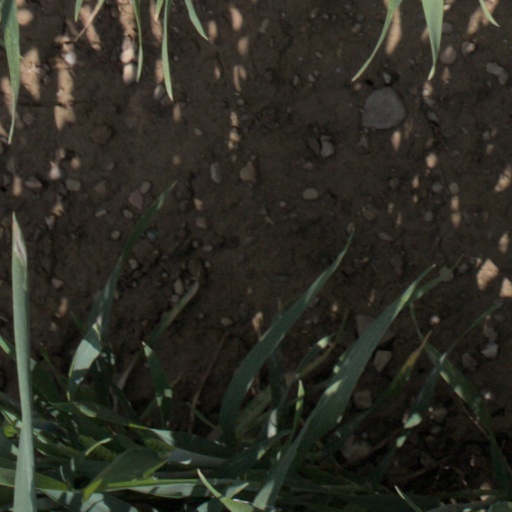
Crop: wheat